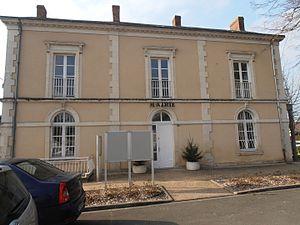
La mairie de Vion, Sarthe, France
Vion est une commune française, située dans le département de la Sarthe en région Pays de la Loire, peuplée de 1 448 habitants.